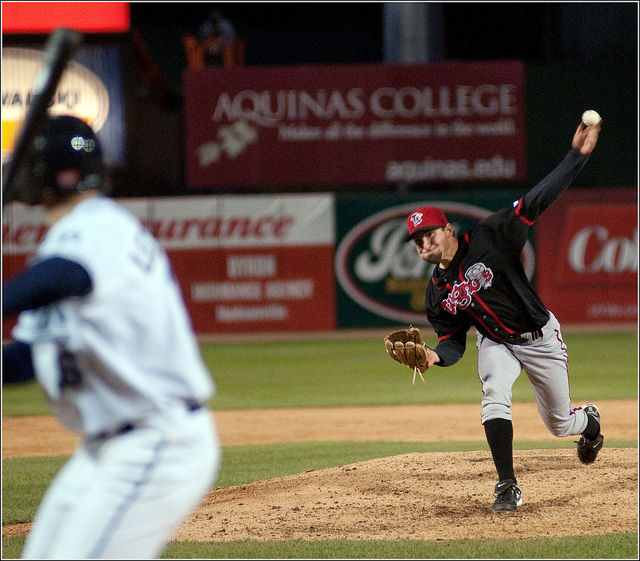
user: Given an image and a question. Answer the question in a short answer. Question: What athlete is most famous for playing this position? Short Answer:
assistant: randy johnson